VAW-124

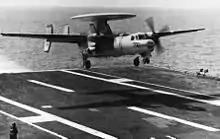
E-2B Hawkeye of VAW-124 landing on in 1971

In April 1970, VAW-124 deployed with CVW-9 aboard to Southeast Asia. In June 1972, VAW-124 embarked again aboard USS "America" for an extended Western Pacific deployment. Seven line periods and 147 combat days later, VAW-124 was present in the Gulf of Tonkin when the Paris Peace Accords were signed on 28 January 1973.